Ocean of Fear

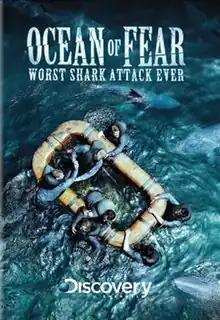
DVD cove

Ocean of Fear: Worst Shark Attack Ever is a 2007 made-for-television documentary film that launched the 20th anniversary of the Discovery Channel's Shark Week of 2007. It recounts the sinking of the USS "Indianapolis". The show initially aired on July 29, 2007, on the eve of the anniversary of the ship’s sinking in 1945.